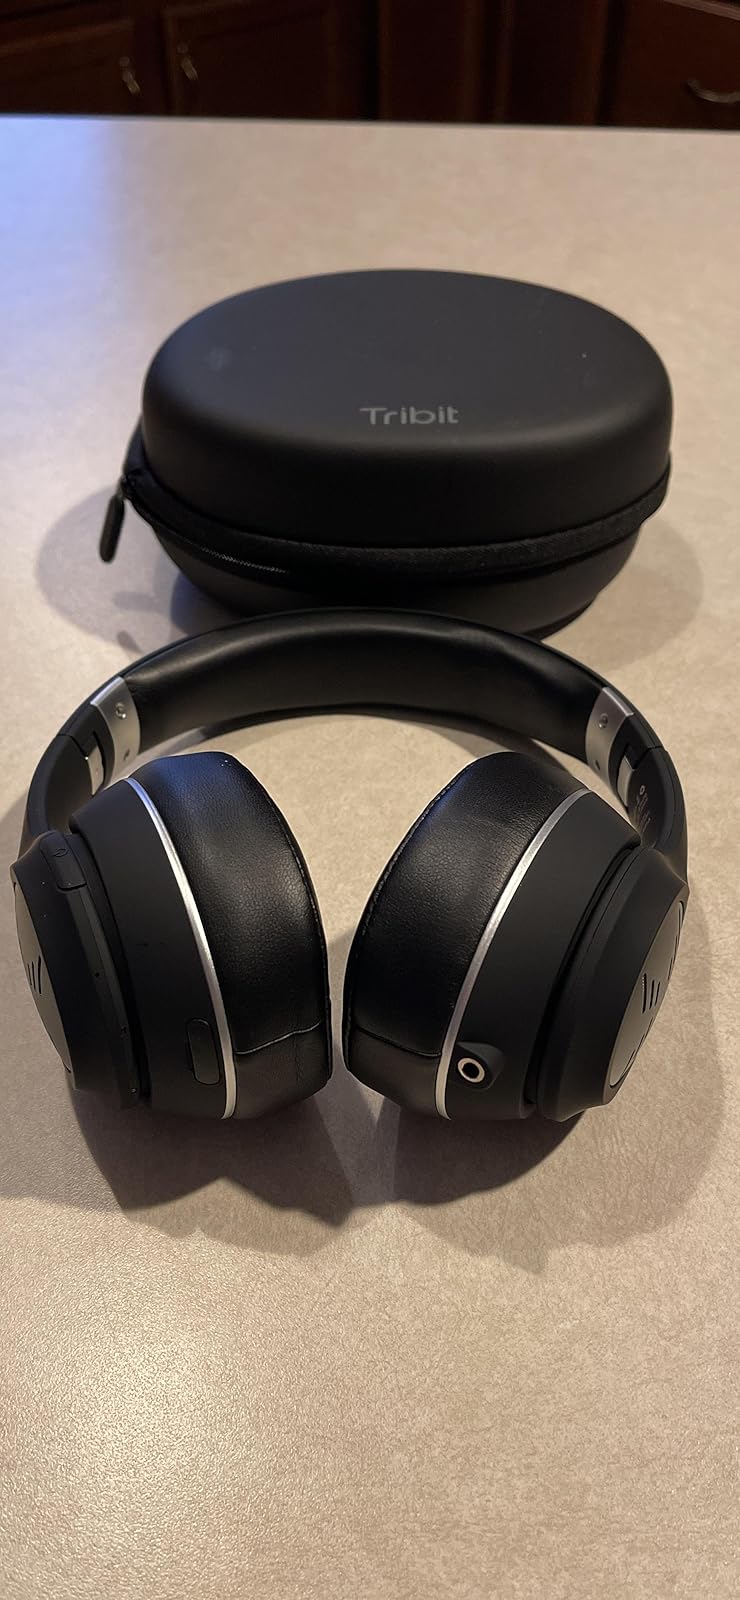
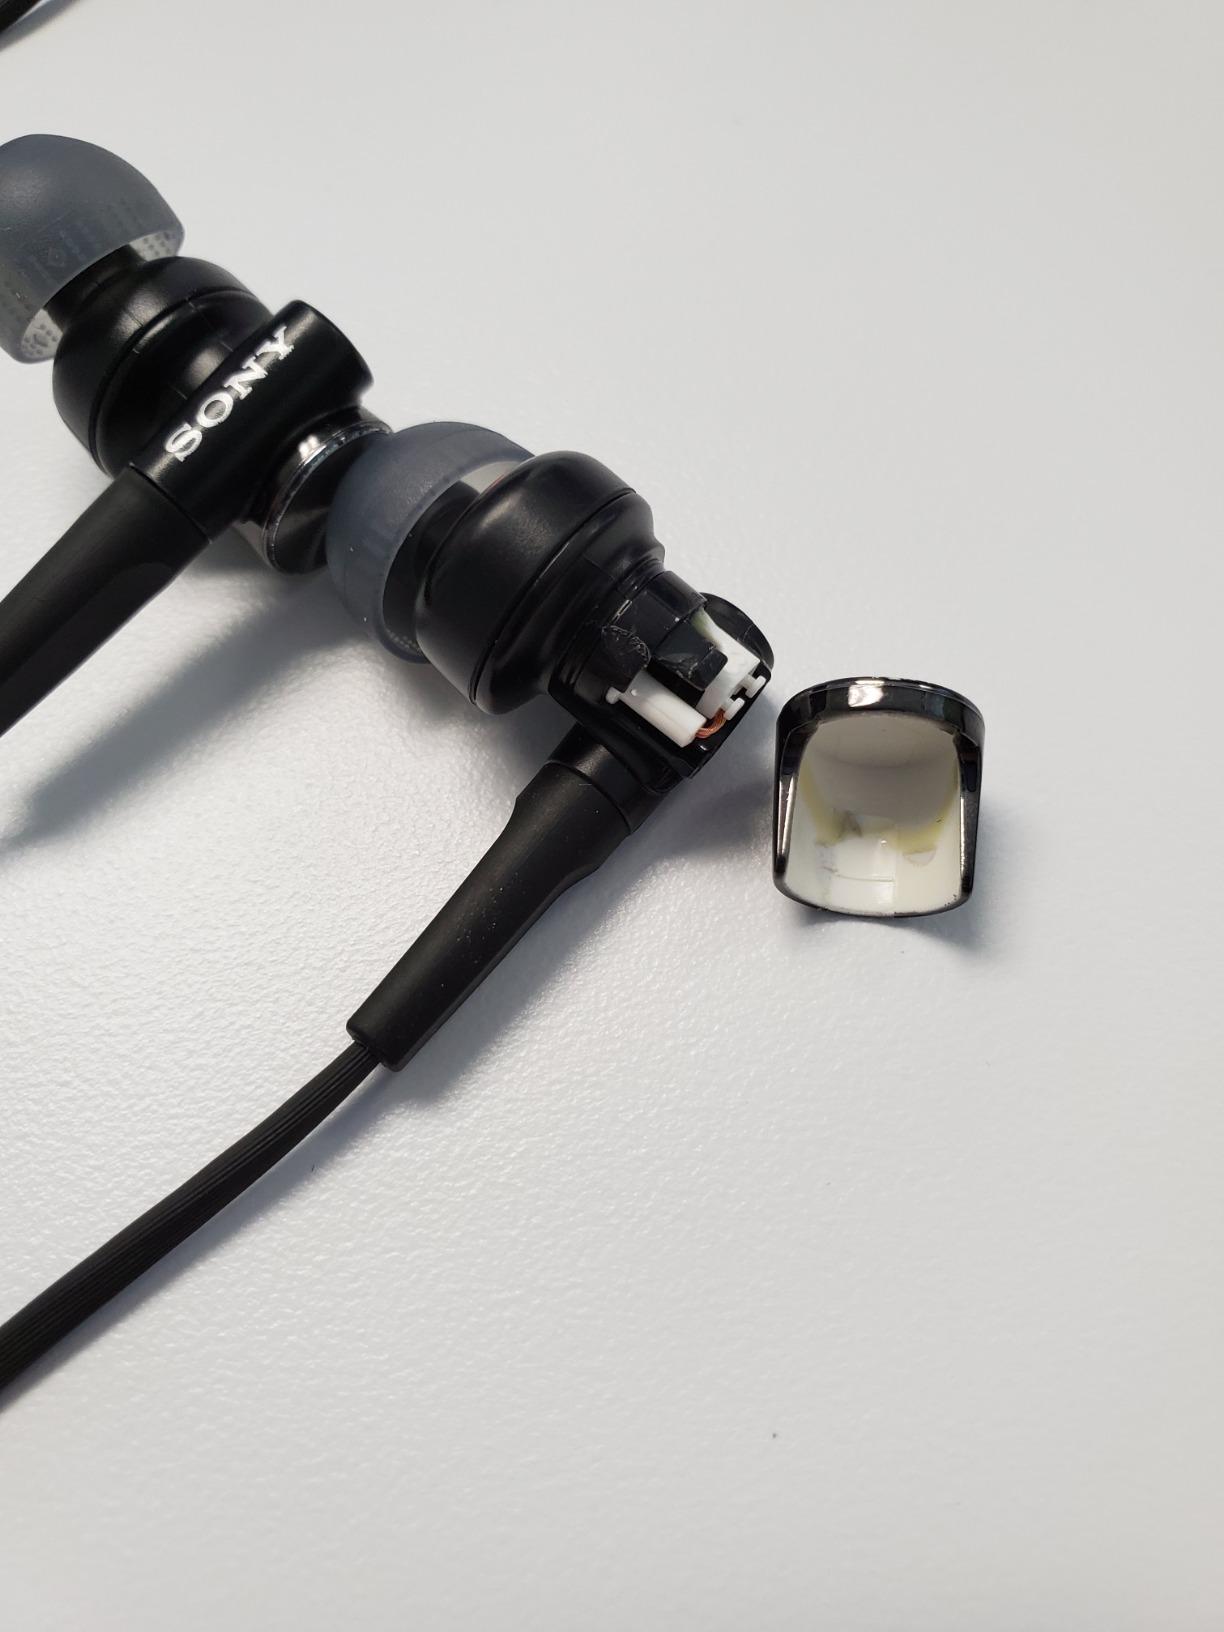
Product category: headphones
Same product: no